UNRWA and Israel

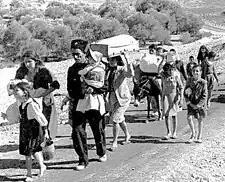
Palestinian refugees leaving the Galilee region during the 1948 Palestine war

The relationship between the United Nations Relief and Works Agency for Palestine Refugees in the Near East (UNRWA) and Israel is a feature of the Israeli–Palestinian conflict. For decades, UNRWA has faced Israeli allegations surrounding its neutrality. It is the largest relief organization in the Gaza Strip which is currently undergoing a humanitarian crisis during the Gaza war. UNRWA was created as a United Nations agency in 1949 to support the relief of Palestinian refugees in the wake of their expulsion and flight during the 1948 Palestine war. After Israel captured the West Bank and Gaza in the 1967 Six-Day War, it requested that UNRWA continue its operations there, which it would facilitate.